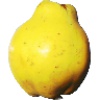
Label: Quince 1